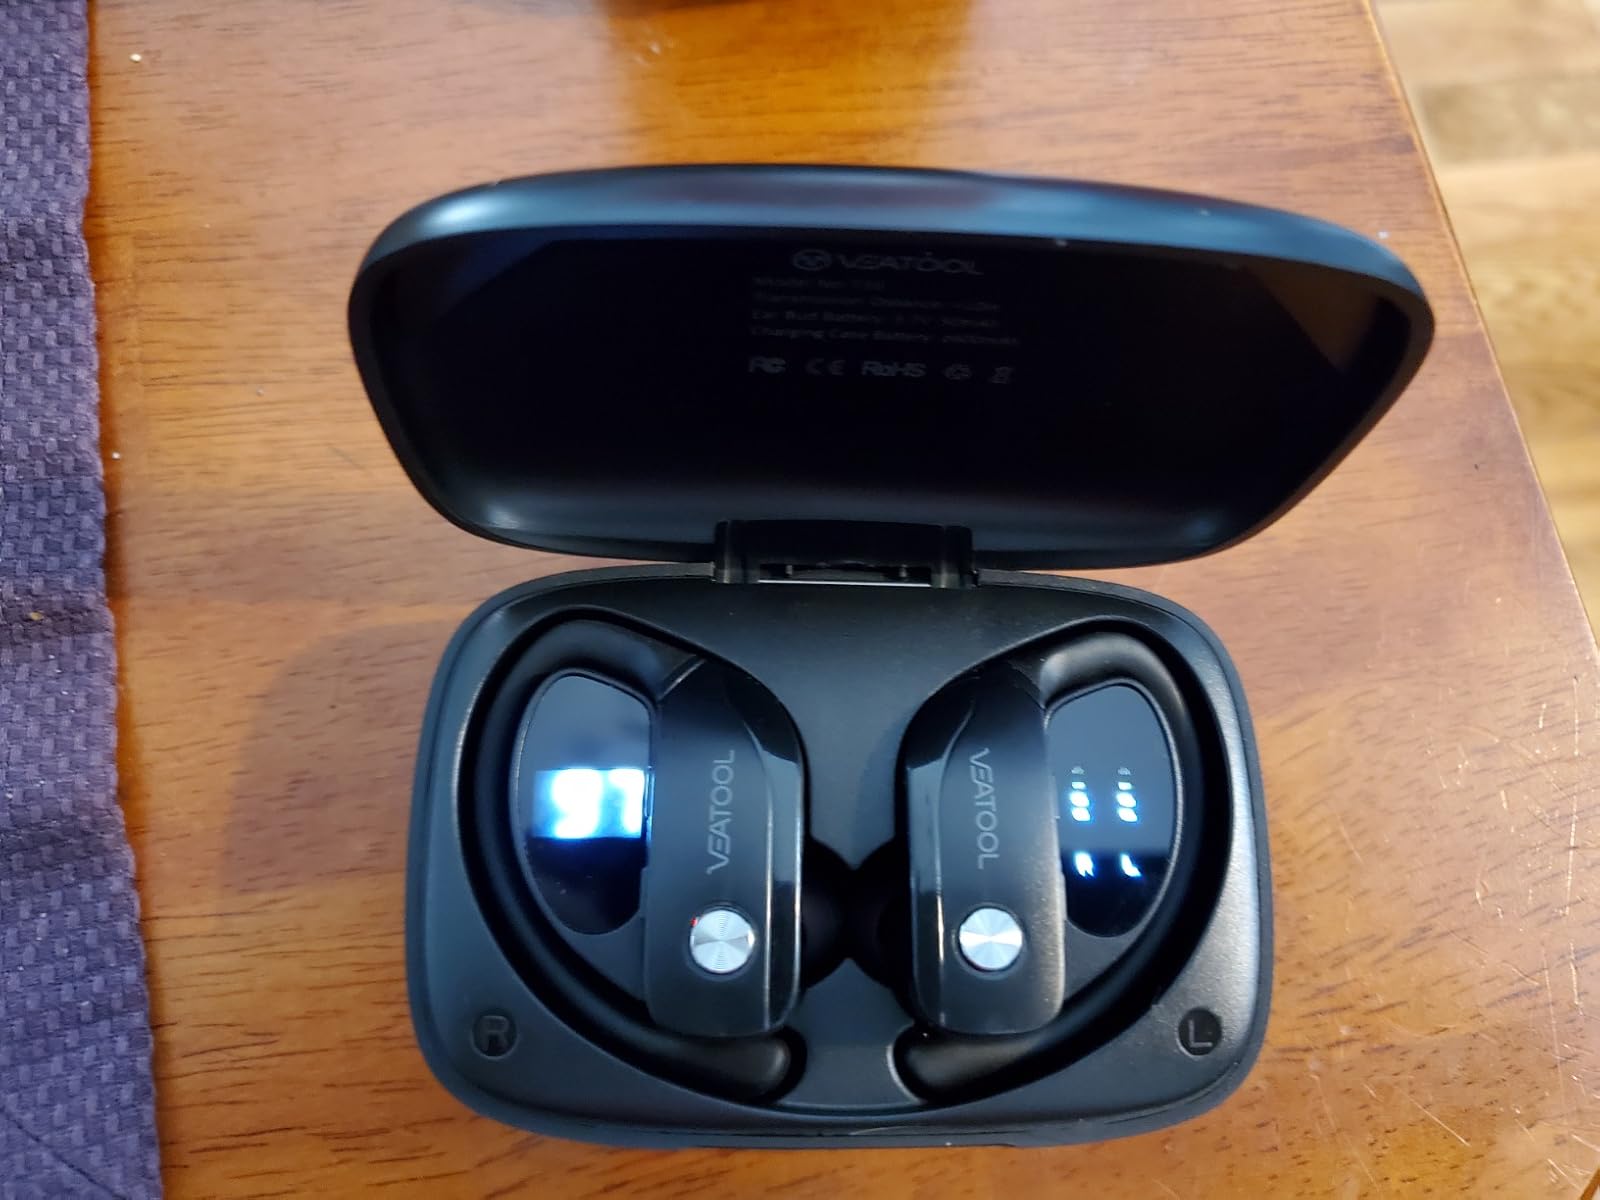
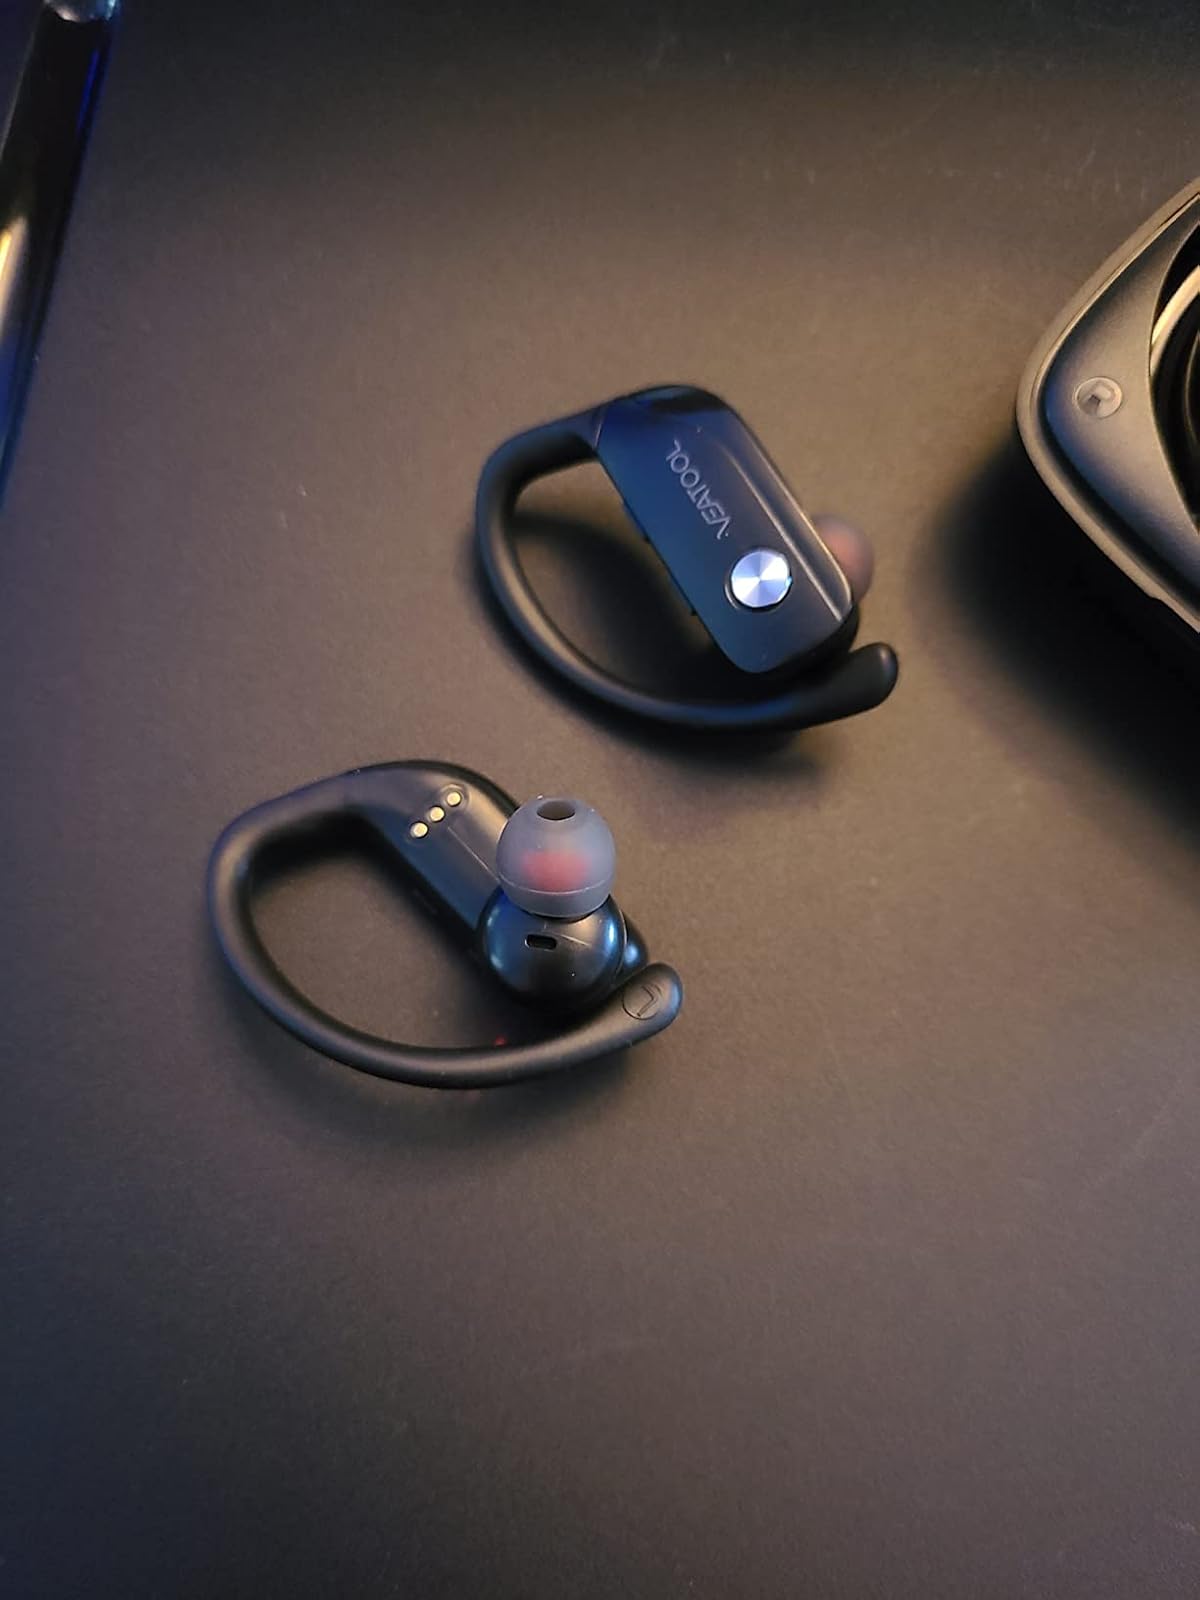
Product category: earbuds
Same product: no